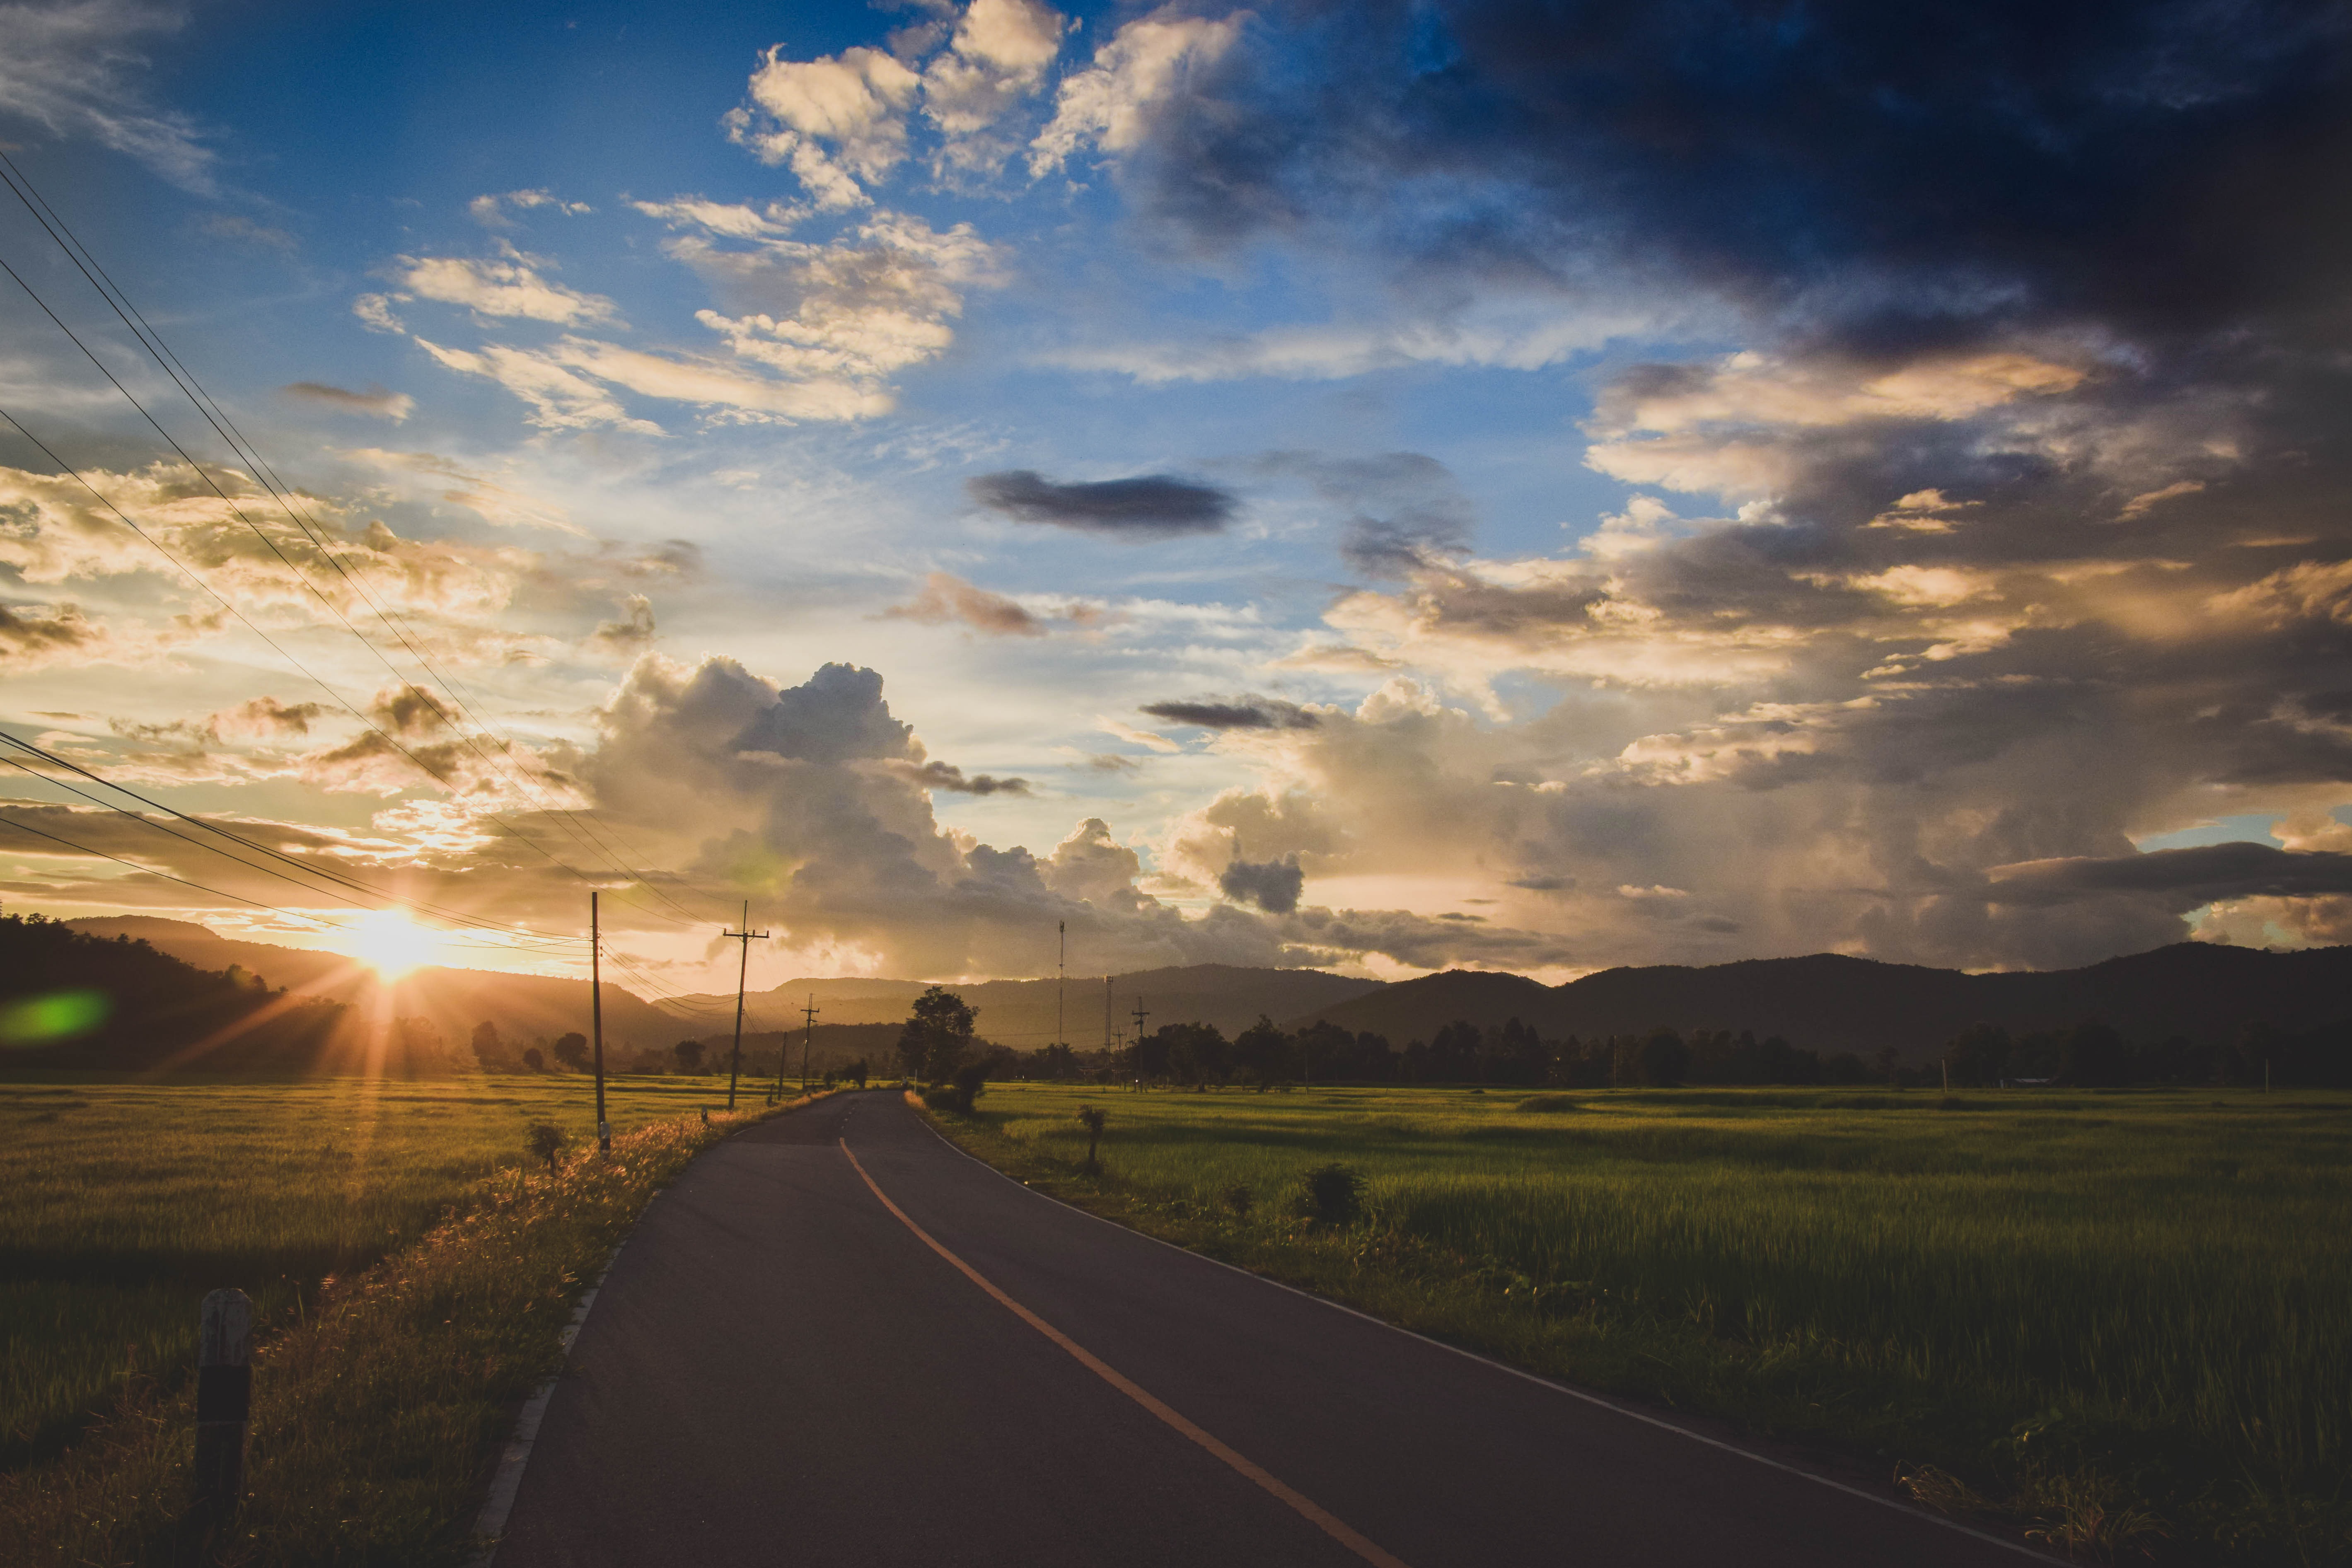
landscape, nature, horizon, cloud, sky, sun, sunrise, sunset, road, field, farm, prairie, countryside, sunlight, morning, dawn, atmosphere, country, dusk, evening, green, reflection, plain, thailand, thai, afterglow, rural area, meteorological phenomenon, atmospheric phenomenon